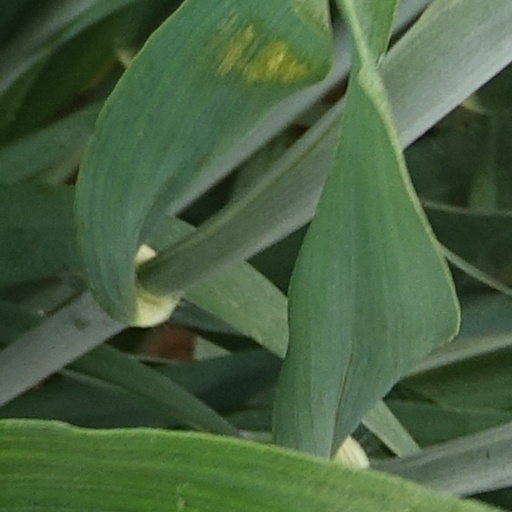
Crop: wheat